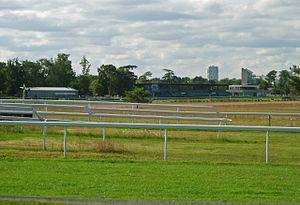
Vue de l'hippodrome du Bouscat, en Gironde.
L'Hippodrome du Bouscat se situe dans l'agglomération de Bordeaux en Gironde.